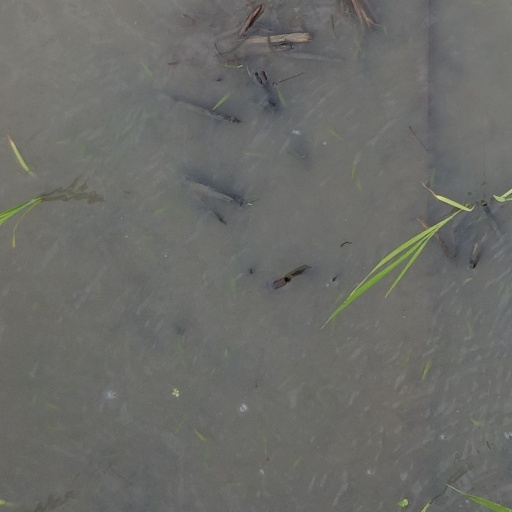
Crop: rice